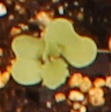
Label: Canola